Gag (BDSM)

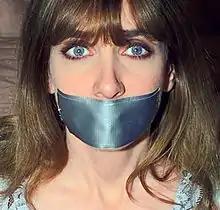
A tape gag

A variation on the ring gag, the spider gag has hooks on the sides so as to keep the wearer from flipping the ring horizontally in their mouth. Unlike the ring gag which can be easily flipped, a spider gag is essentially functional and non-decorative. Generally these gags have interchangeable rings so as to accommodate both the wearers' mouth and the size of any object that might be inserted through the ring.